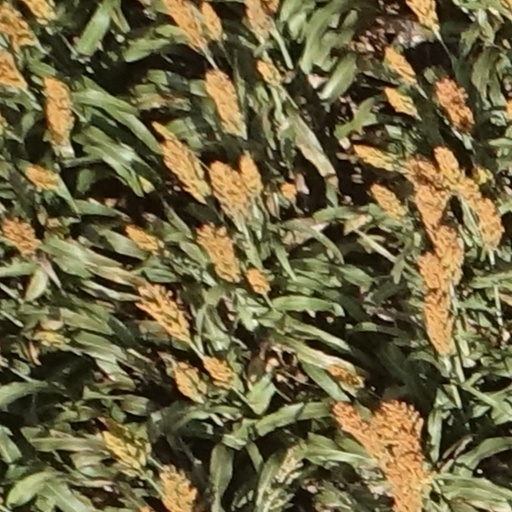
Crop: sorghum